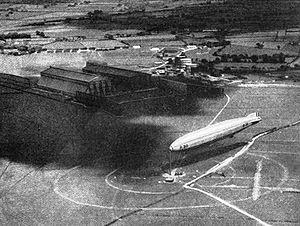
Les dirigeables britanniques Armstrong Whitworth R33 et Beardmore R34 constituent une catégorie de dirigeables appelés Amirauté Type 33. Conçus par le Royal Corps of Naval Constructors sous la direction de CIR Campbell, ils ont été les dirigeables rigides britanniques les plus réussis et sont ceux qui ont connu la carrière la plus longue. Utilisé de façon intermittente en fonction de la politique britannique en matière de dirigeables, le R33 ne fut réformé que neuf ans après son premier vol, tandis que le R34 effectua la première traversée aller-retour de l’Atlantique par voie aérienne en juillet 1919.